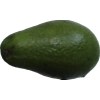
Label: green_avocado